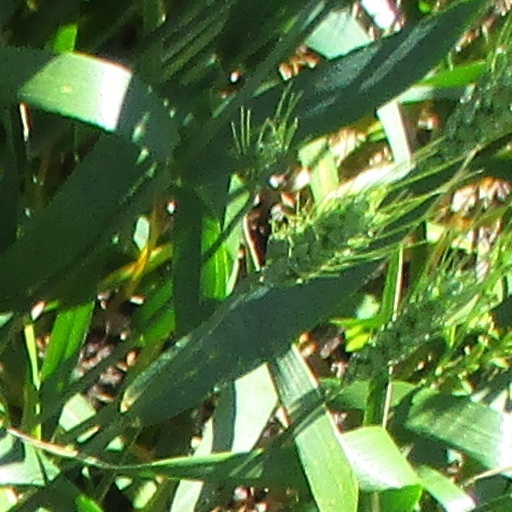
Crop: wheat